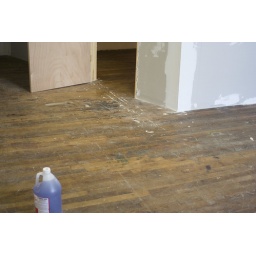
floor by soundroom door - before